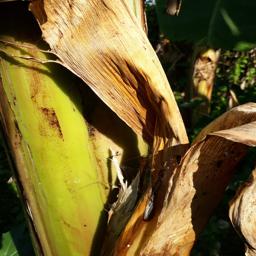
Label: PSEUDOSTEM WEEVIL